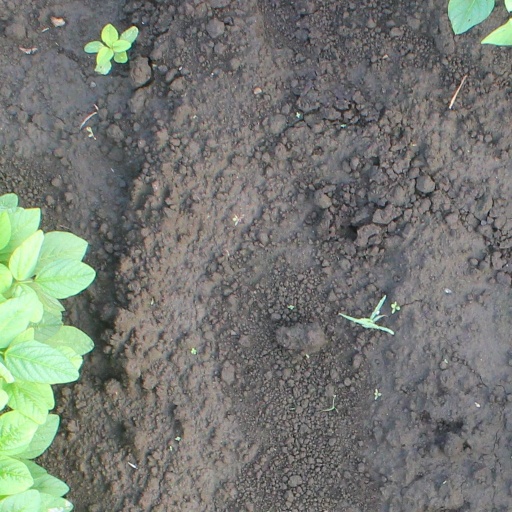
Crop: soybean